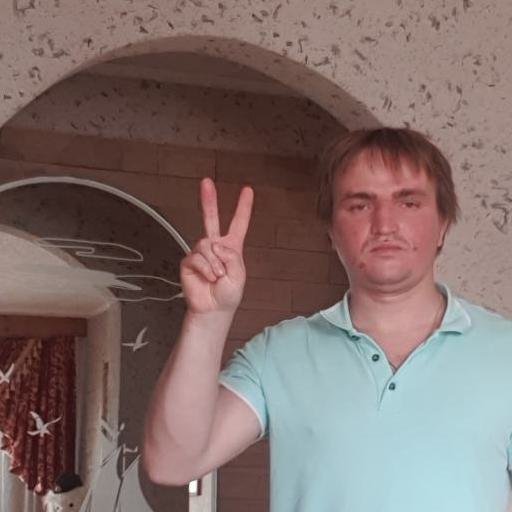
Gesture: peace